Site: brandenburg
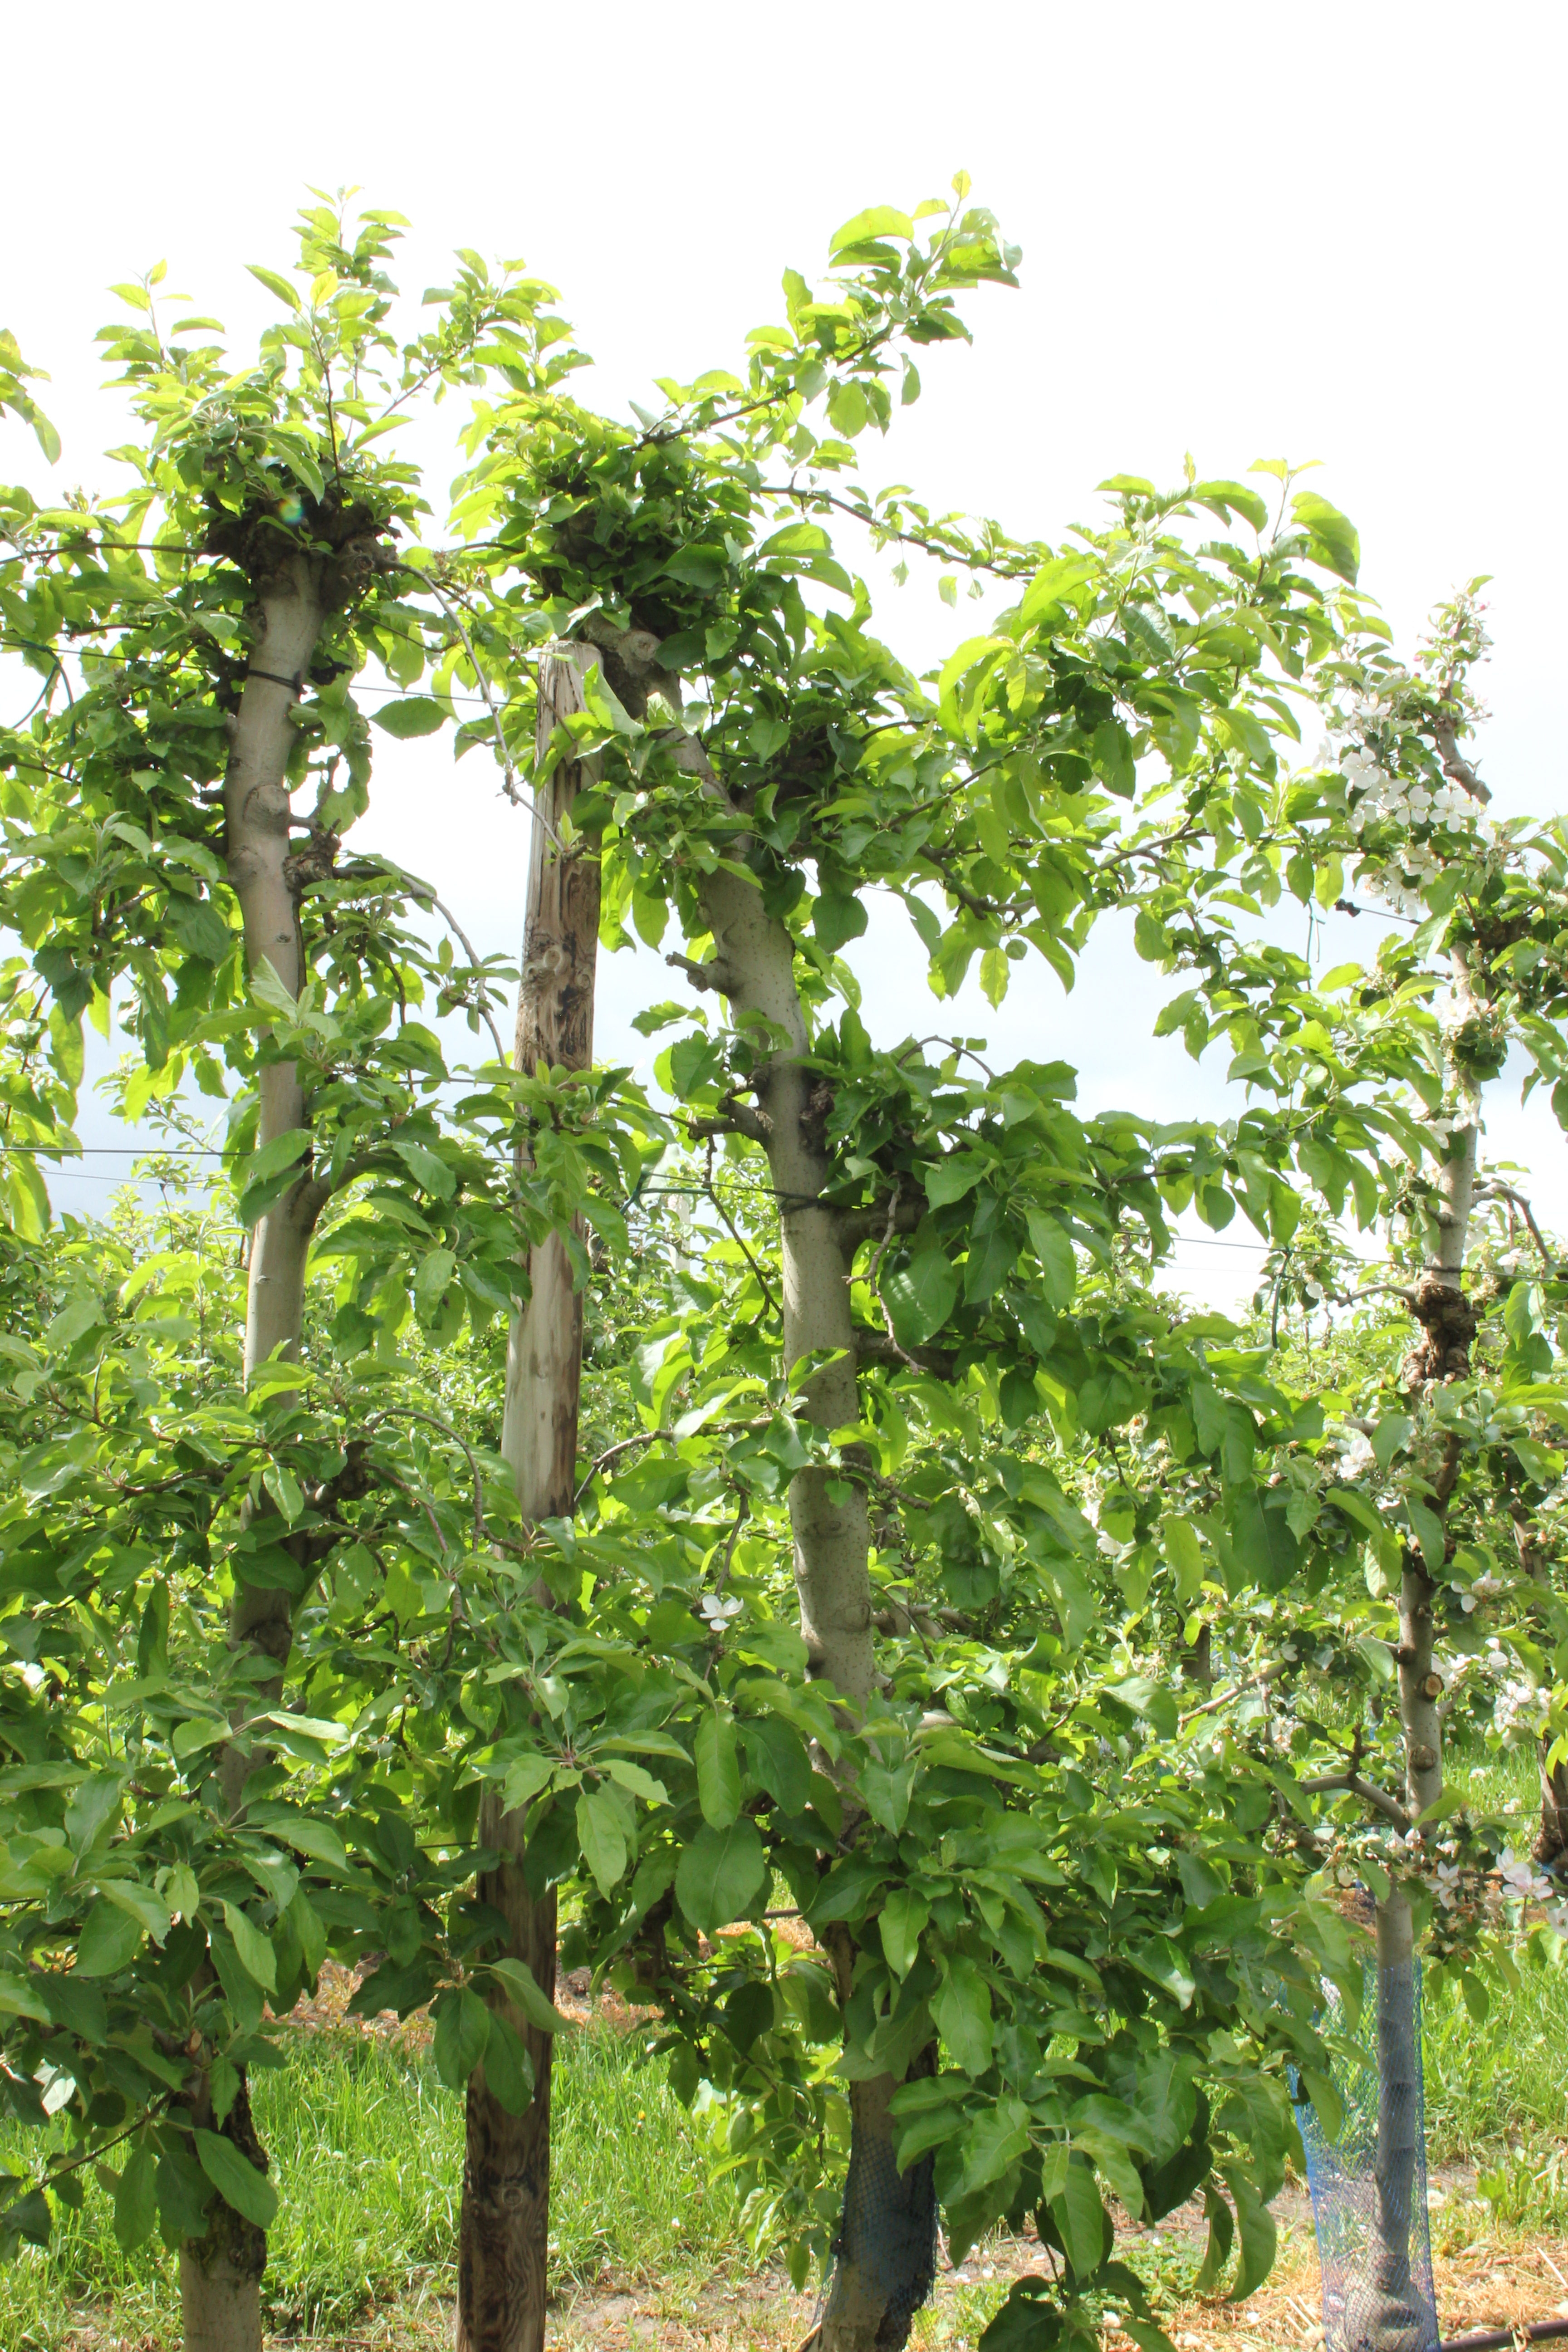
Growth stage (BBCH 67): Flowering